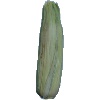
Label: Corn Husk 1